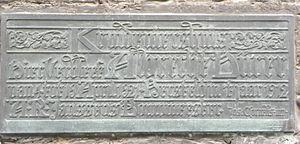
Plaque commémorative du passage de Dürer à Gand. Situé sur une façade rue ""Klein Turkije"" N° 4, le long de l'église St Nicolas, près de la place Braun. ""Maison des Epiciers Ici séjourna Albrecht Dürer du 4 au 15 avril 1521. Rétabli en l'an 1912. A.R. Janssens maître d'ouvrage. Jos Cornelis Ingénieur Louis Janssens, Fondeur. Gand.""
Le Voyage aux Pays-Bas est un carnet de voyage d'Albrecht Dürer rédigé en 1520 et 1521.